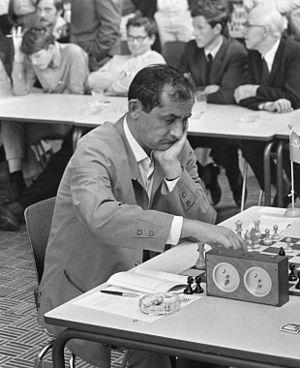
L’histoire des championnats d'échecs d'URSS s'étend de 1920 à 1991. Ceux-ci ont été les plus forts championnats nationaux d'échecs qui aient existé.
Leonid Zakharovitch Stein, né le 12 novembre 1934 à Kamenets-Podolski et mort le 4 juillet 1973 à Moscou, était un joueur d'échecs soviétique de classe mondiale. Champion d'URSS en 1963, 1965 et 1966-1967, il fut un des dix meilleurs joueurs mondiaux de 1964 à 1973.